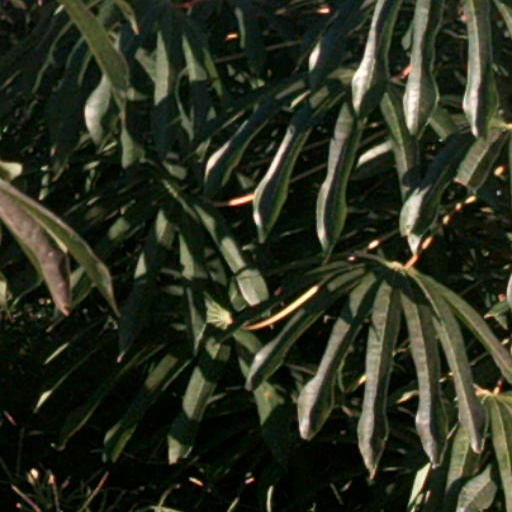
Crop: cassava